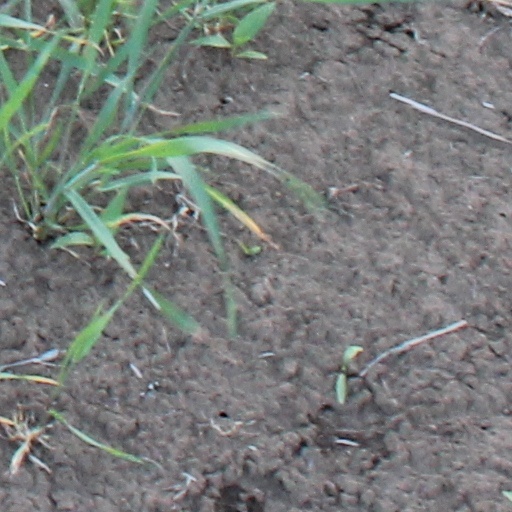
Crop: wheat